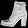
Label: Ankle boot